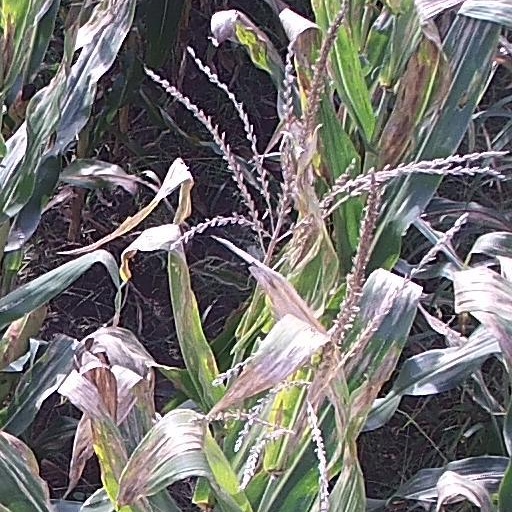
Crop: maize; corn